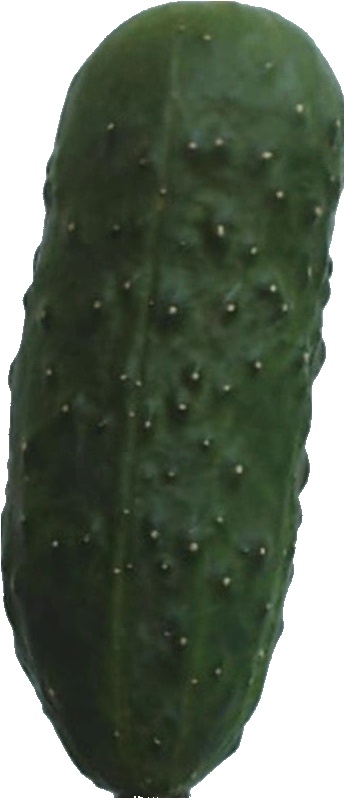
Label: cucumber_1